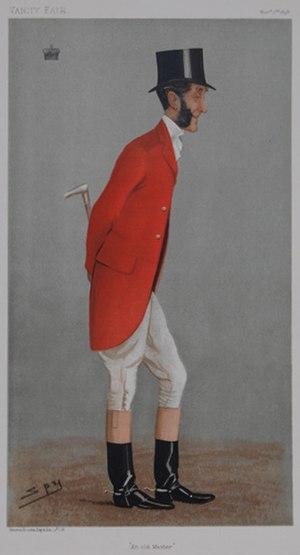
La famille Portman est une des grandes familles de la noblesse britannique, possédant des titres dans la pairie du Royaume-Uni, et implantée en Angleterre et en Écosse.